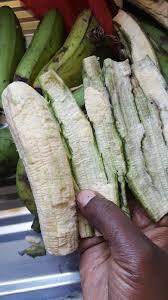
Huu ni ndizi mbichi uliochunwa kwenye mgomba, ndizi hii unataka kupikwa kama viazi, ndizi hii ina manufaa kadhaa kwa watoto na vilevile kwa watu wazima, inaleta afya bora kwa watu wazima na vilevile kwa watoto.